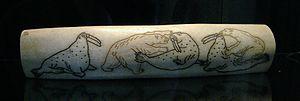
Le morse est une espèce de grands mammifères marins, unique représentant actuel de son genre, Odobenus, ainsi que de sa famille, celle des Odobenidae. Il possède une répartition discontinue circumpolaire dans l'océan Arctique et sa périphérie, comme le nord de l'Atlantique ou encore la mer de Béring, au nord du Pacifique. Deux à trois sous-espèces sont distinguées par leur taille et l'aspect de leurs défenses : O. r. rosmarus trouvée dans l'Atlantique, O. r. divergens, occupant le Pacifique et O. r. laptevi, au statut discuté, vivant en mer de Laptev.